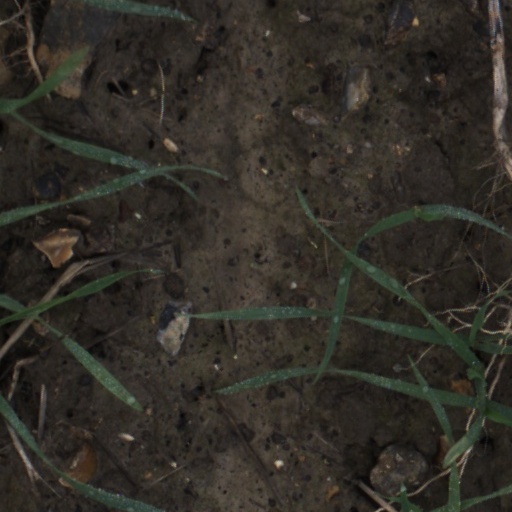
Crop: wheat